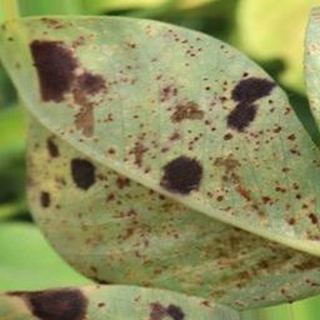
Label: groundnut_rust